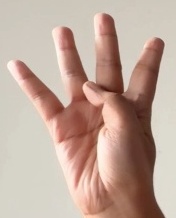
ASL sign: 4